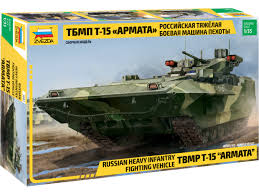
Label: BMP-T15